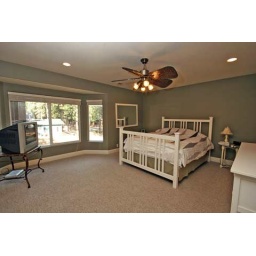
Guest house bedroom in South Lake Tahoe